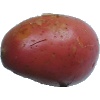
Label: Potato Red Washed 1